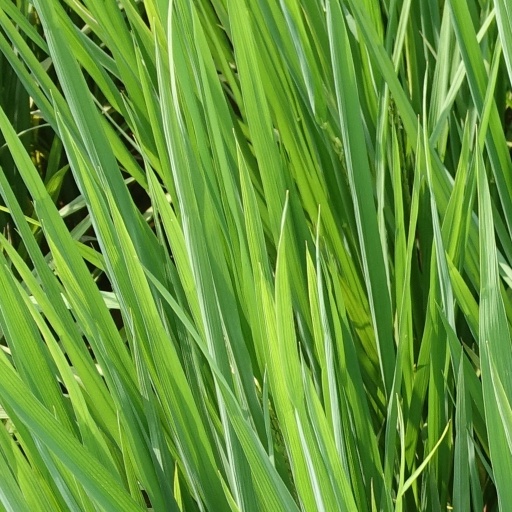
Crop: rice